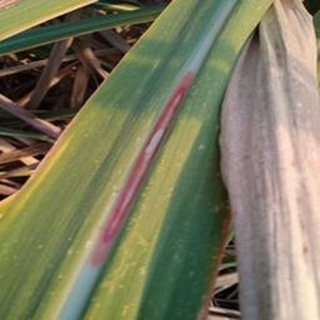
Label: sugarcane_red_rot